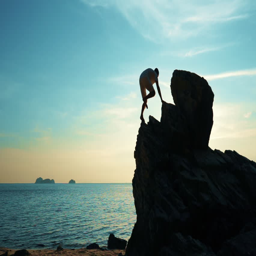
man climbs on a rock at sunset on the beach in summer